Wilson D. Gillette

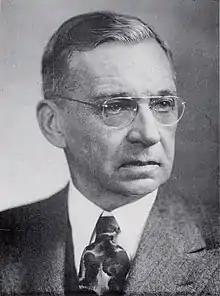
Frontispiece of 1952's "Wilson Darwin Gillette, Late a Representative from Pennsylvania".

Wilson Darwin Gillette (July 1, 1880 – August 7, 1951) was a Republican member of the U.S. House of Representatives from Pennsylvania serving in the United States House of Representatives from 1941 until his death in Towanda, Pennsylvania in 1951.